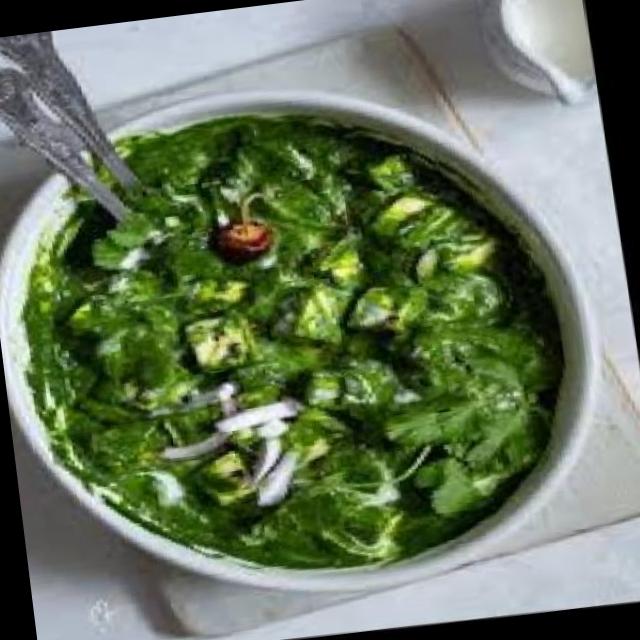
Dish: palak_paneer